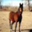
Label: horse